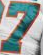
Number: 7